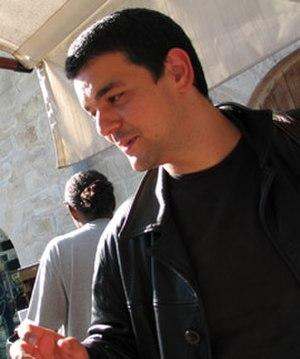
Chronologie de la bande dessinée :